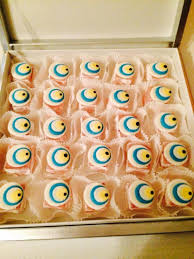
Yemek: lokum